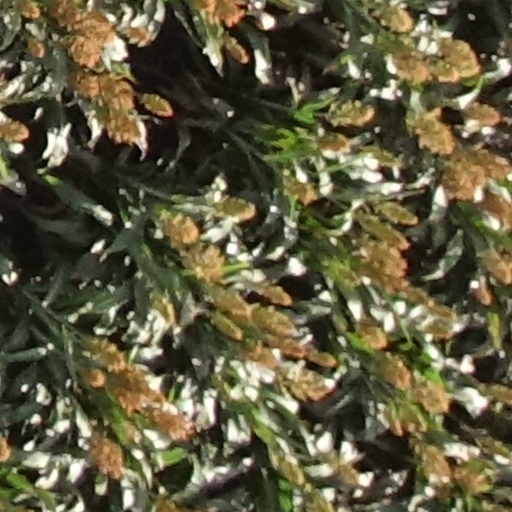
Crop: sorghum